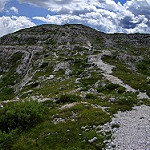
Label: mountain